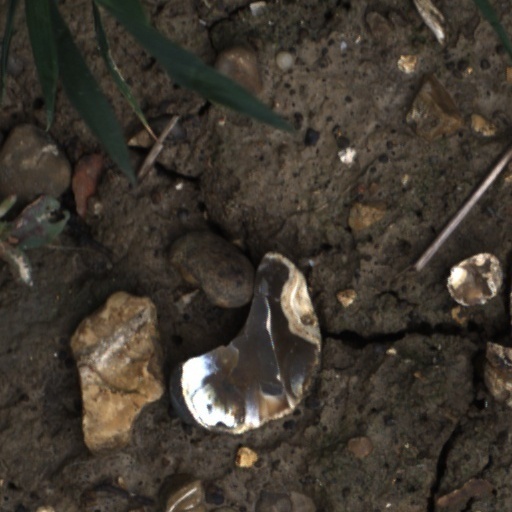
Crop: wheat